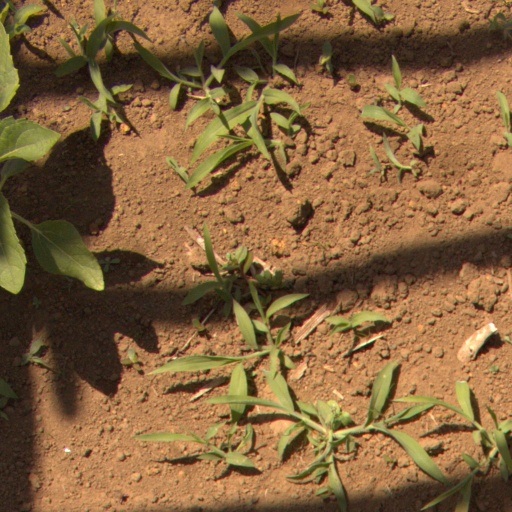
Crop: Jerusalem artichoke